Roman Catholic Diocese of Daru-Kiunga

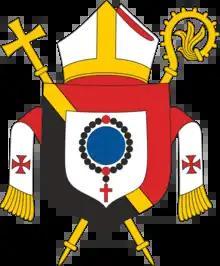
Coat of arms of the Diocese of Daru-Kiunga

The Roman Catholic Diocese of Daru-Kiunga is a suffragan diocese of the Roman Catholic Archdiocese of Port Moresby. It was erected Prefecture Apostolic in 1959 and elevated to a diocese in 1966.